Nicholas Lyons

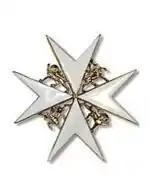
KStJ insignia

A Court Assistant of the Merchant Taylors' and Bakers' companies, Lyons was elected Lord Mayor of London, taking office on 11 November 2022. He was appointed Knight of the Order of Saint John (KStJ) in 2022 and awarded an Hon DLitt by City University in 2023. He is Chairman of Phoenix Group Holdings, the largest player in the UK retirement and long-term savings industry and a FTSE 100 company.